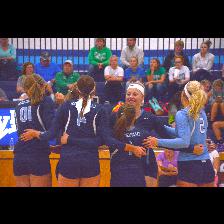
Label: Human